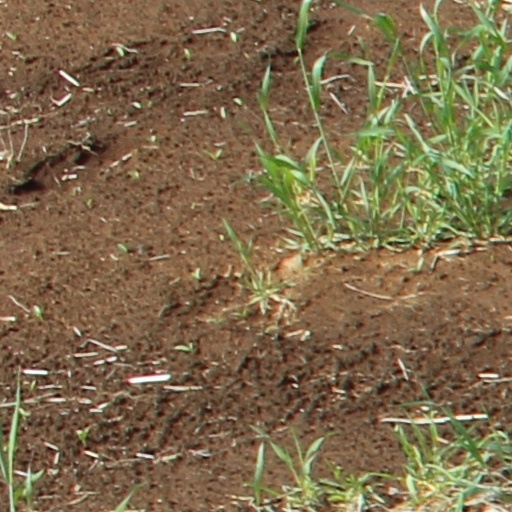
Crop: wheat